AfroCrowd

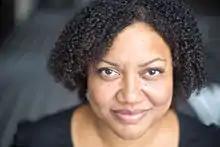
Alice Backer in 2015

Alice Backer, a Haitian-American attorney and digital activist launched AfroCROWD to after attending a Black Lunch Table (BLT) edit-a-thon. Inspired by the event’s emphasis on diversifying Wikipedia content, Backer aimed to create a platform that would empower Black communities to contribute to the digital knowledge space. AfroCROWD’s mission aligns with broader efforts to confront systemic bias in digital knowledge platforms and to promote inclusivity in information sharing.